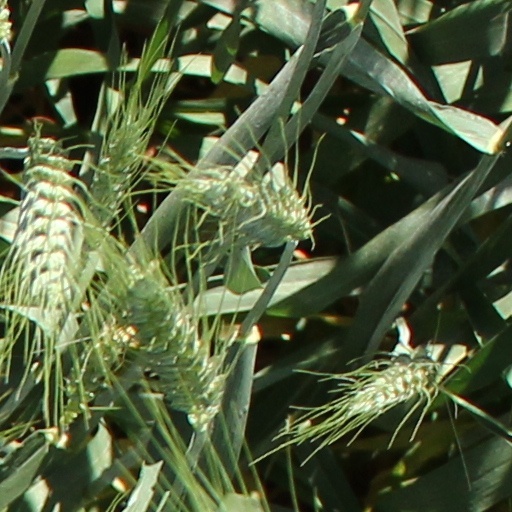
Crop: wheat